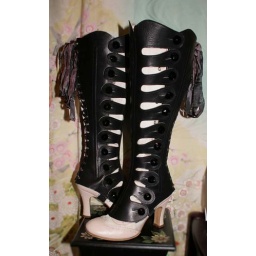
22 vintage faceted glass buttons are embelishing those knee high gaiters in black leather for ivyberry.